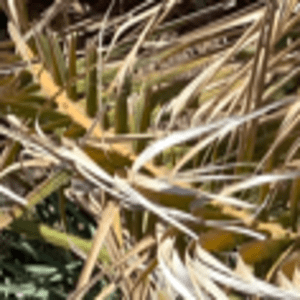
Label: Rachis Blight